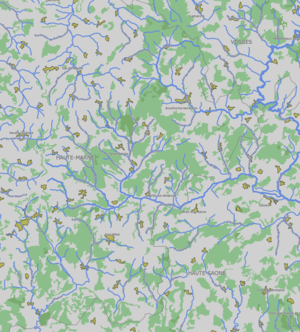
Hydrographie du territoire Apance-Amance. Source des données
L'Apance-Amance est une micro-région naturelle de France située à l'extrême sud-est de la région Champagne-Ardenne.